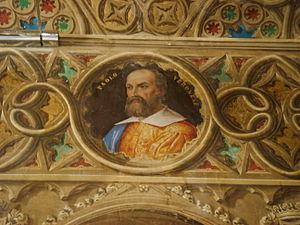
Pietro Paoletti est un graveur et peintre italien.